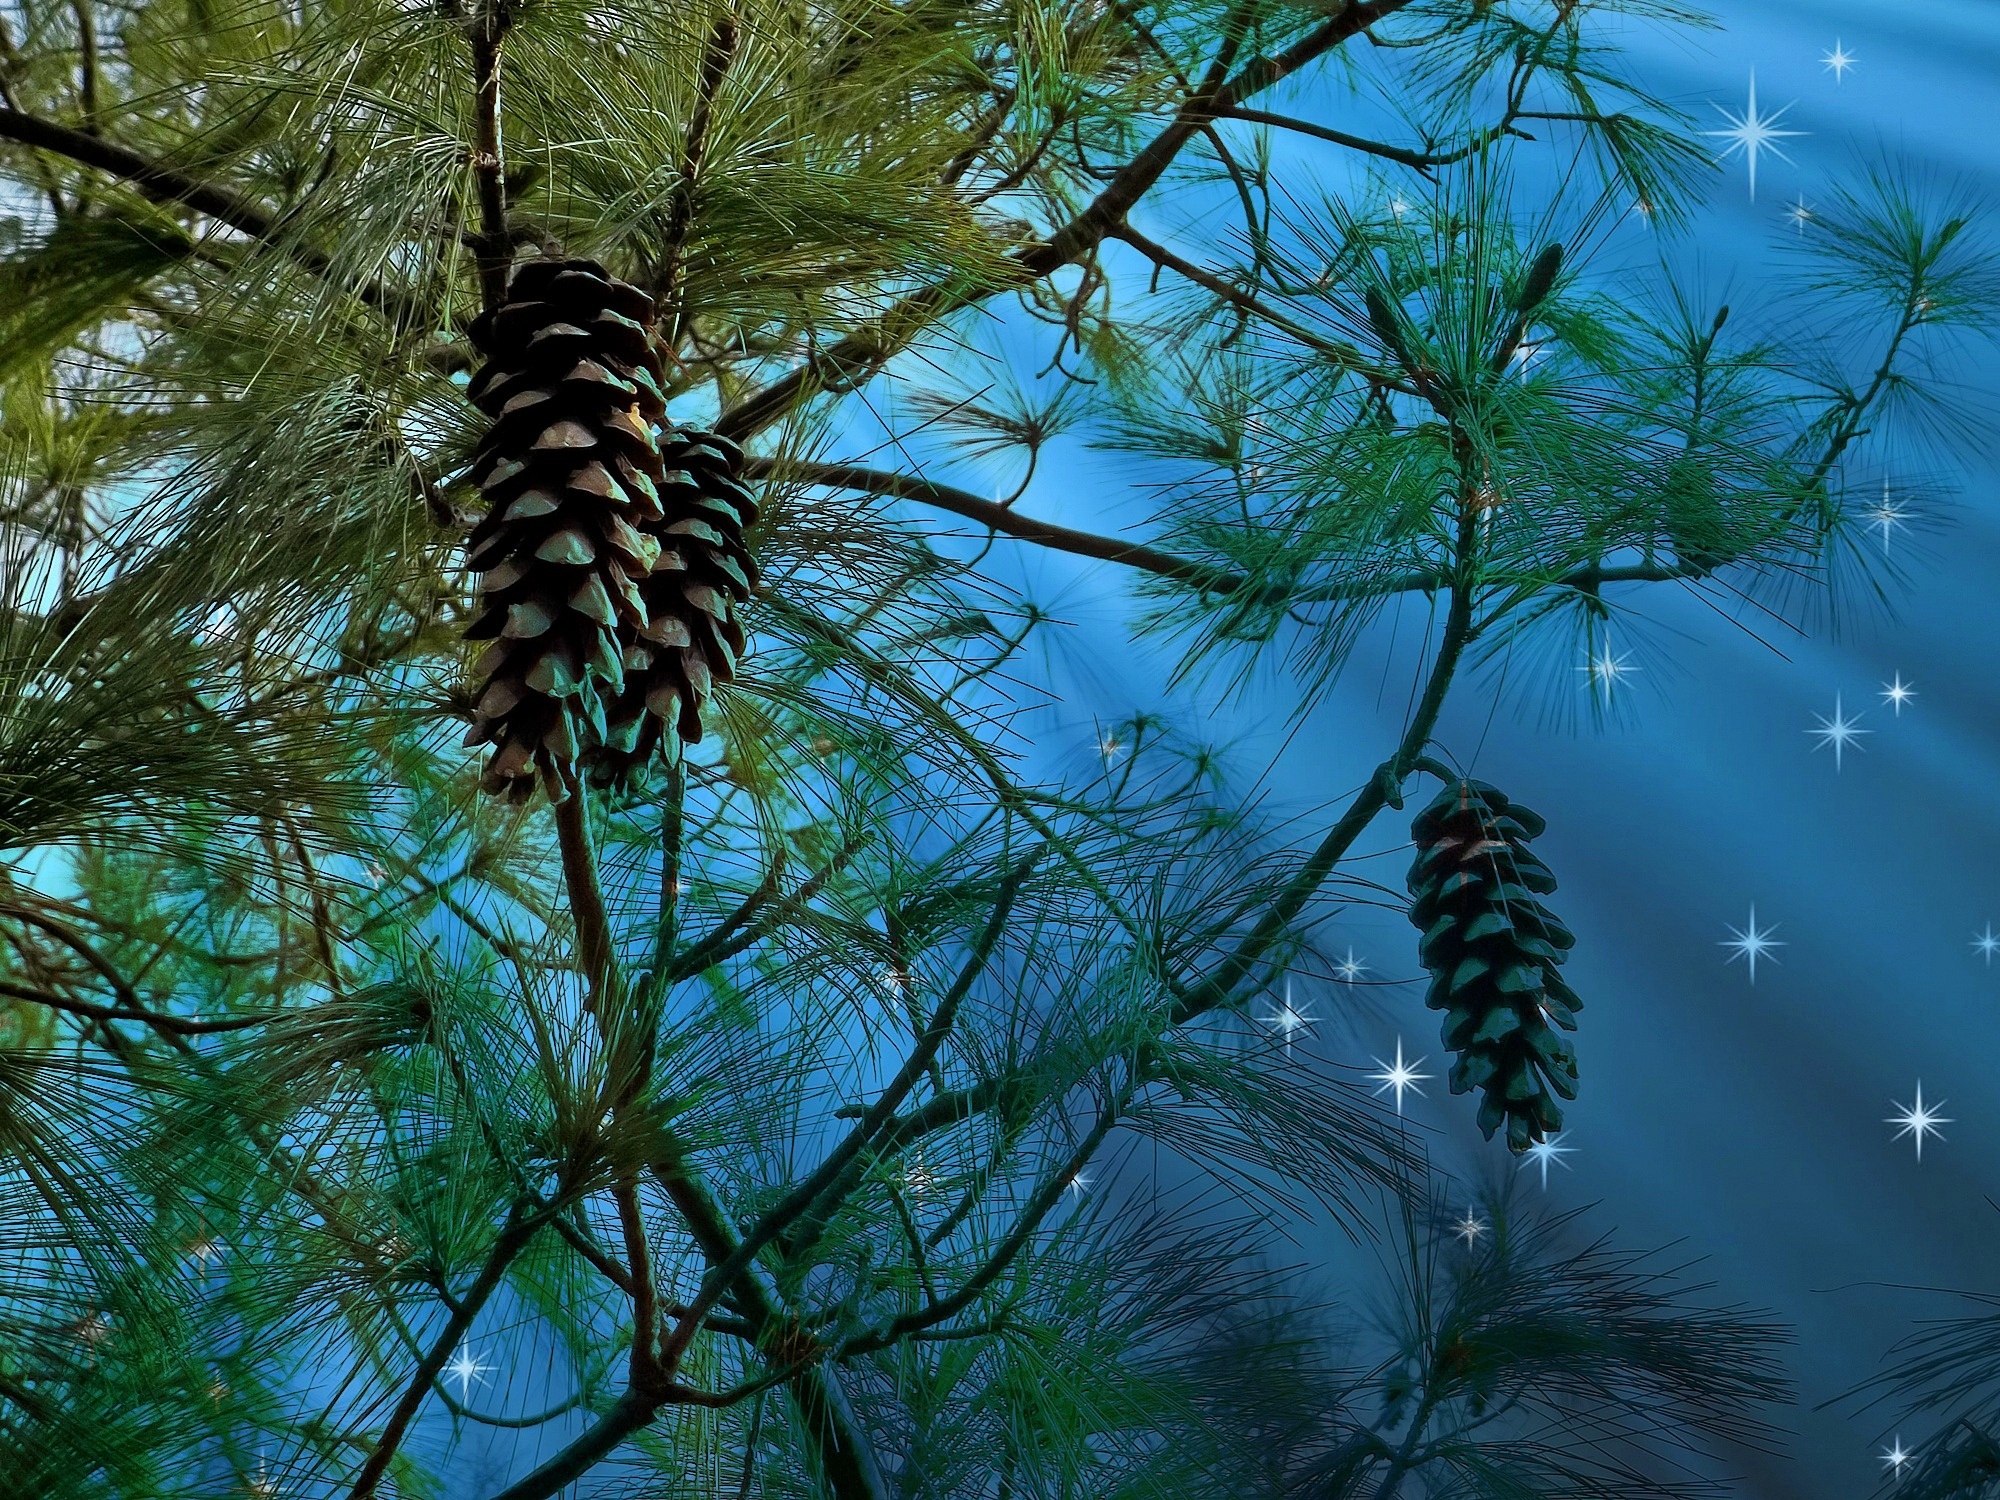
tree, nature, forest, branch, plant, sunlight, leaf, flower, pine, green, reflection, jungle, autumn, botany, fir, flora, conifer, tap, spruce, rainforest, needles, starry sky, habitat, tropics, ecosystem, pine cones, pine needles, softwood, natural environment, woody plant, land plant, arecales